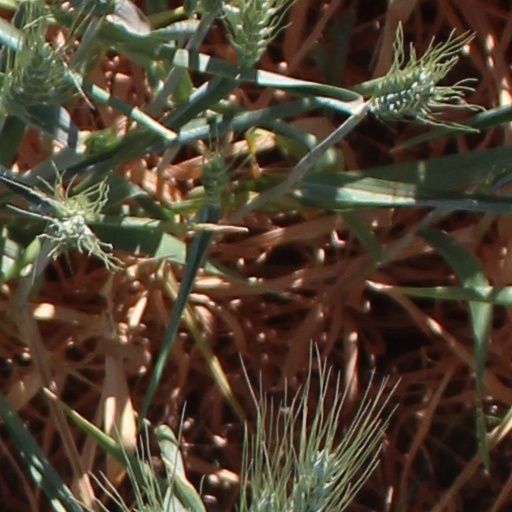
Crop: wheat